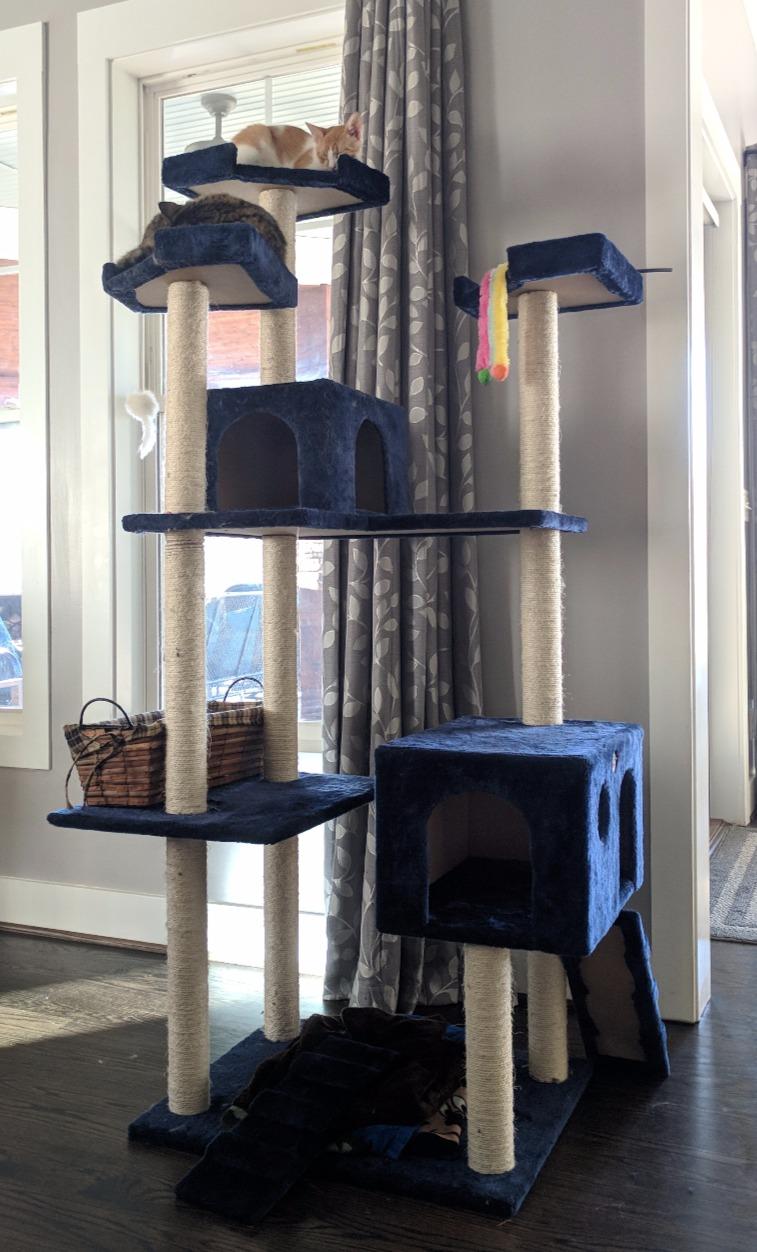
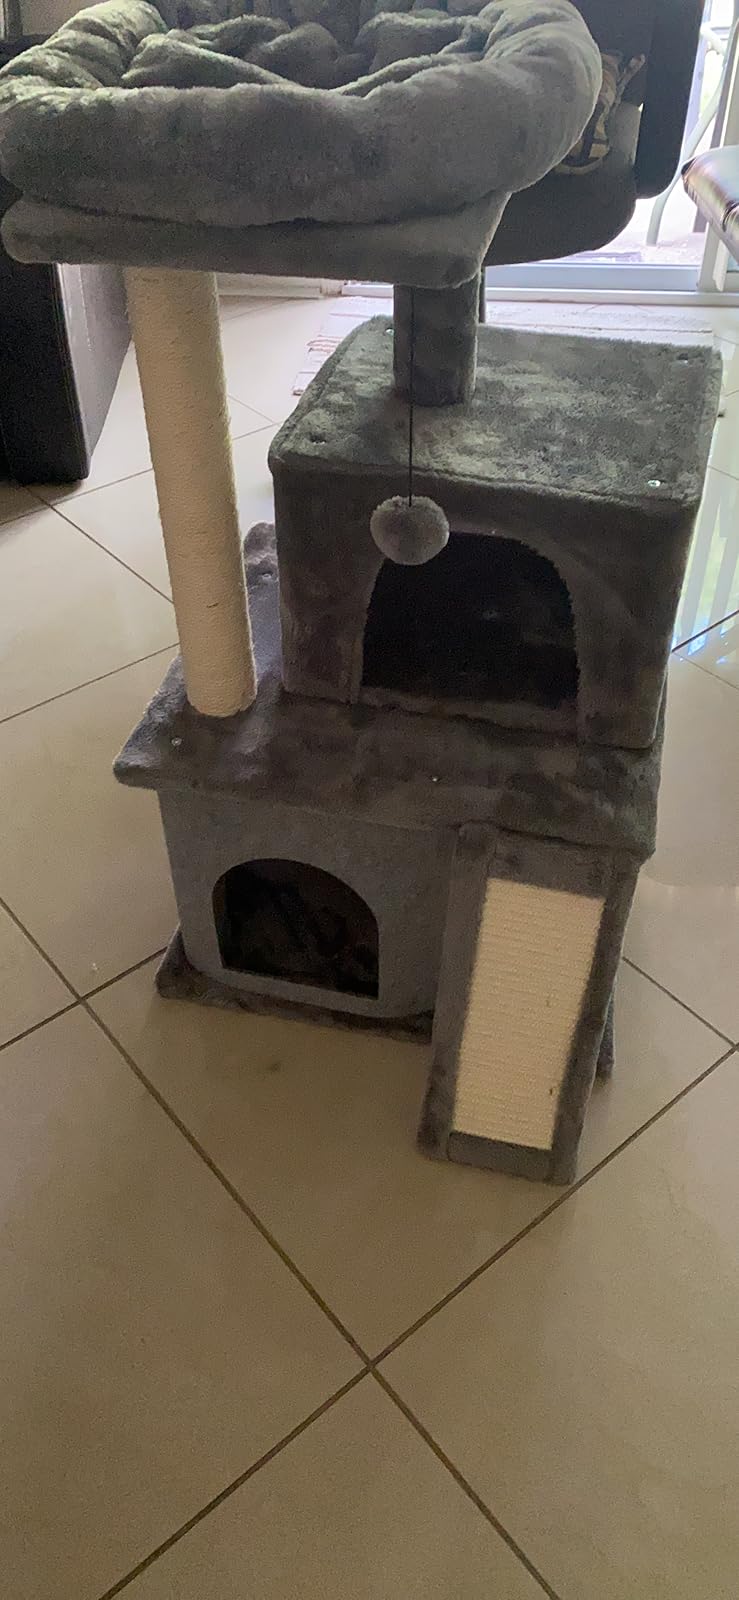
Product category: items_cat tree
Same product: no